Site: brandenburg
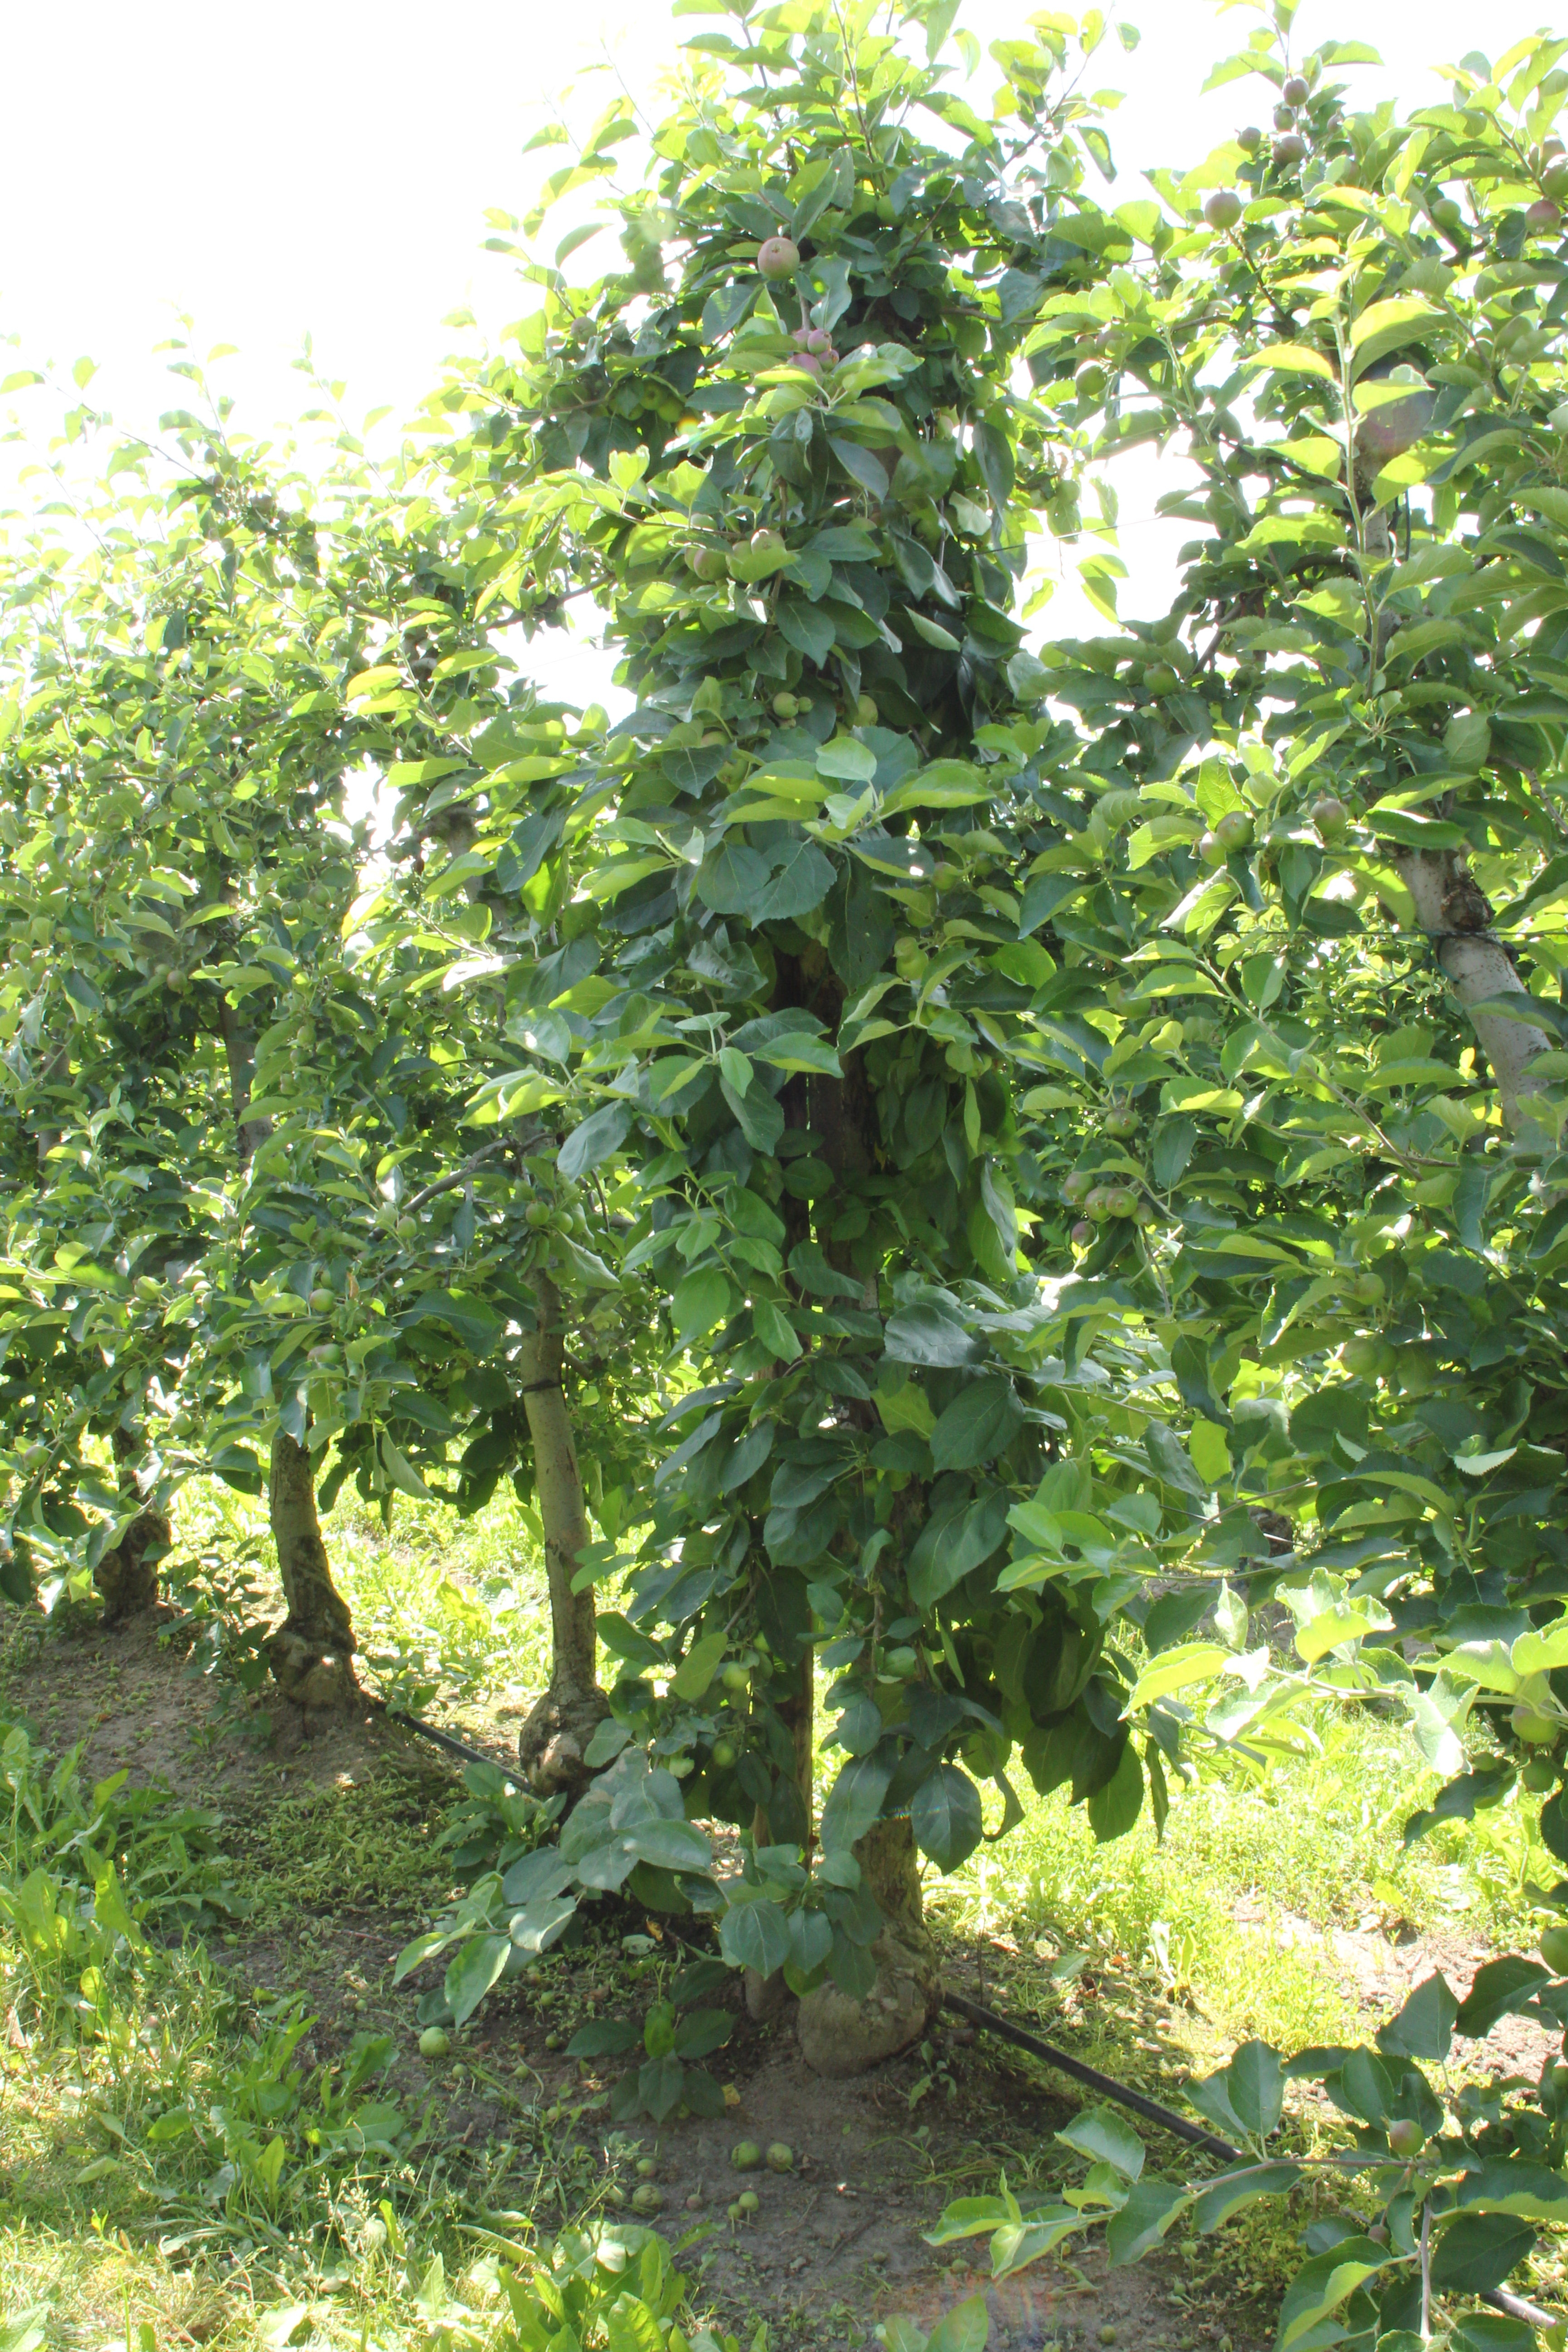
Growth stage (BBCH 73): Development of fruit